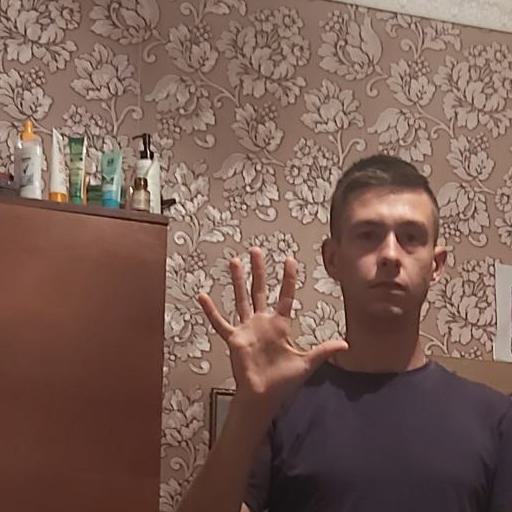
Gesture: palm